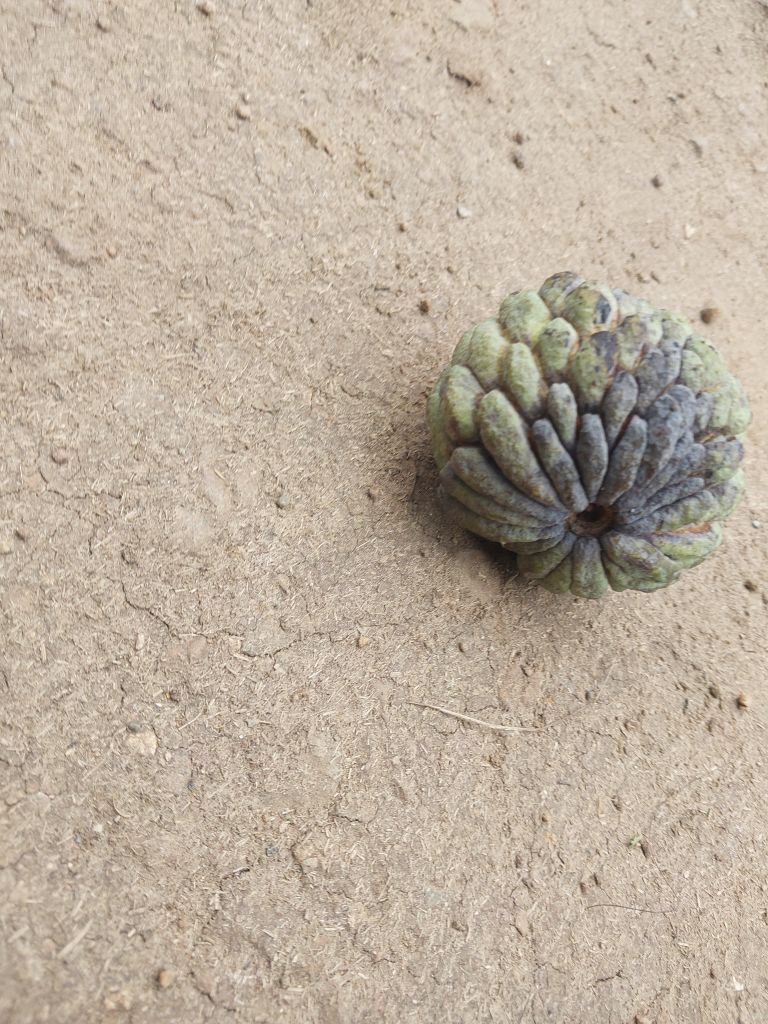
Disease label: Blank Canker